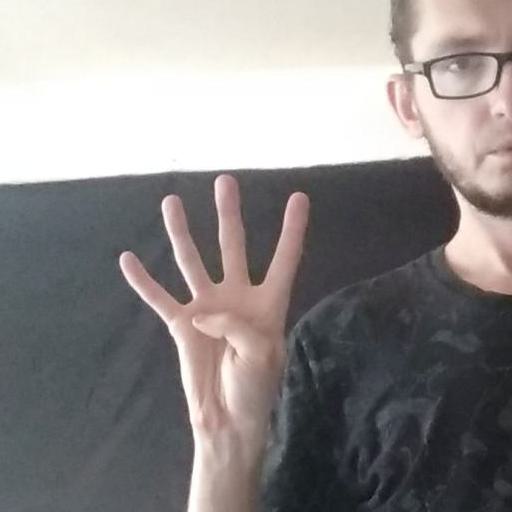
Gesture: four